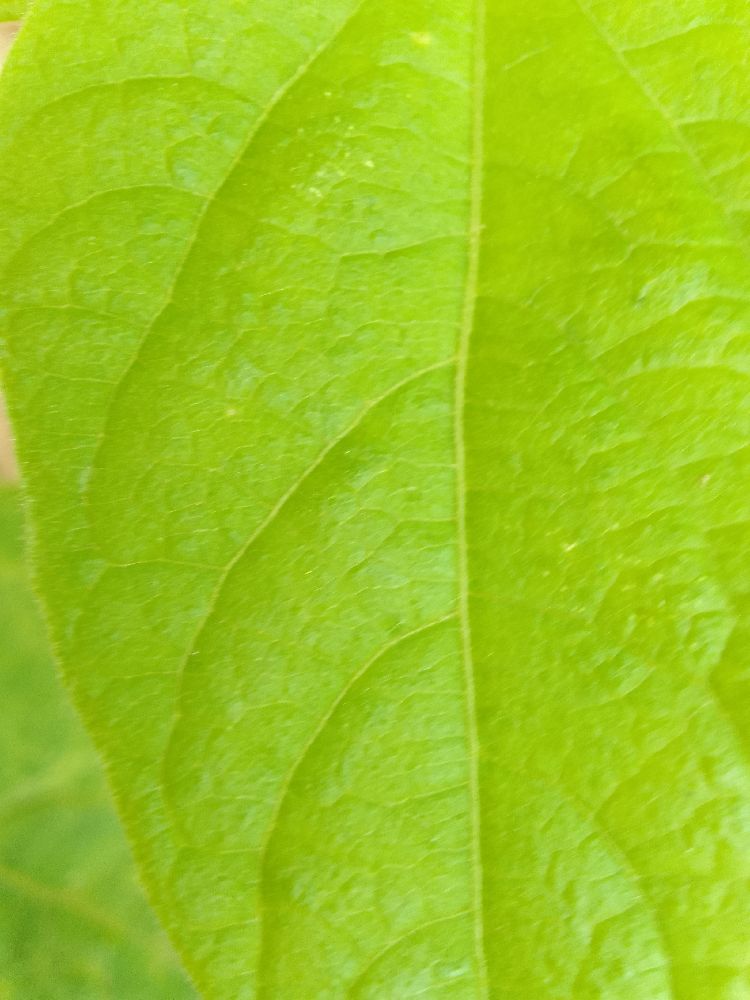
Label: healthy